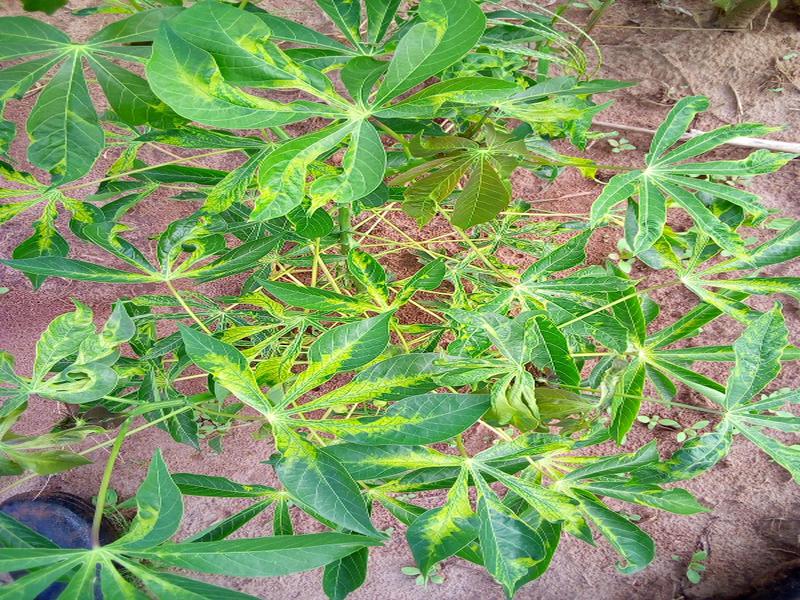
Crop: cassava
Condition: mosaic_disease